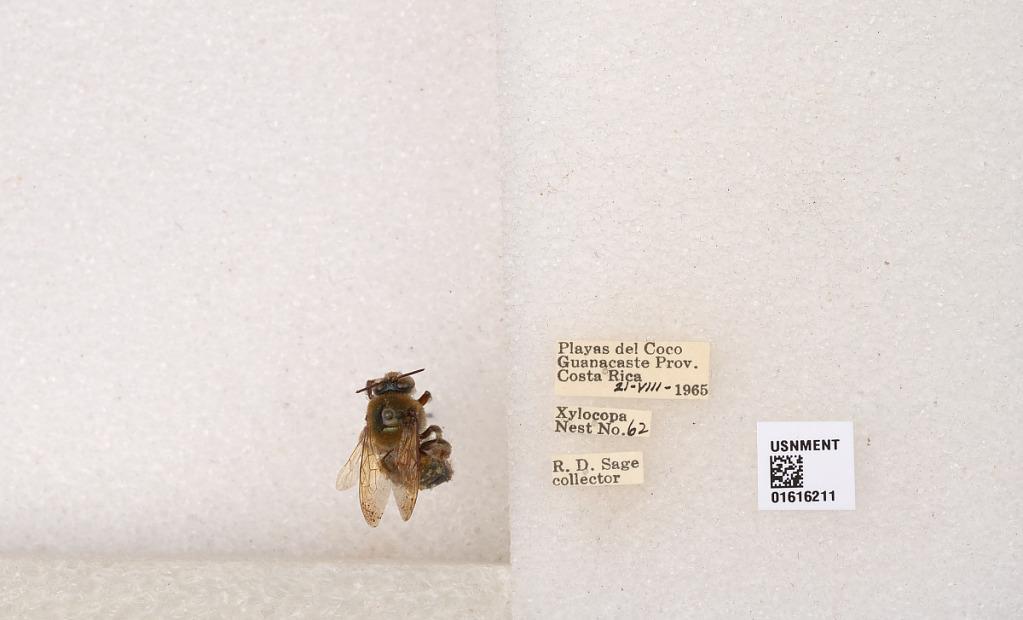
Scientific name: Xylocopa (Schonnherria) subvirescens Cresson
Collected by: R. Sage
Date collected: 1965-8-21
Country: Costa Rica
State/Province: Guanacaste
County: Carrillo
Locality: Playas del Coco